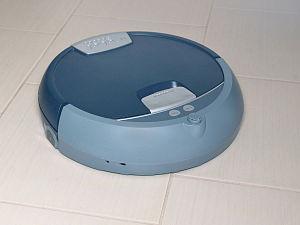
Scooba est un robot laveur créé par la société iRobot.